Aachen

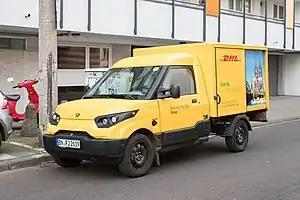
StreetScooter "Work" as DHL delivery van (2016)

The Aachen Rathaus, (English: Aachen City Hall or Aachen Town Hall) dated from 1330, lies between two central squares, the "Markt" (marketplace) and the "Katschhof" (between city hall and cathedral). The coronation hall is on the first floor of the building. Inside one can find five frescoes by the Aachen artist Alfred Rethel which show legendary scenes from the life of Charlemagne, as well as Charlemagne's signature. Also, precious replicas of the Imperial Regalia are kept here.